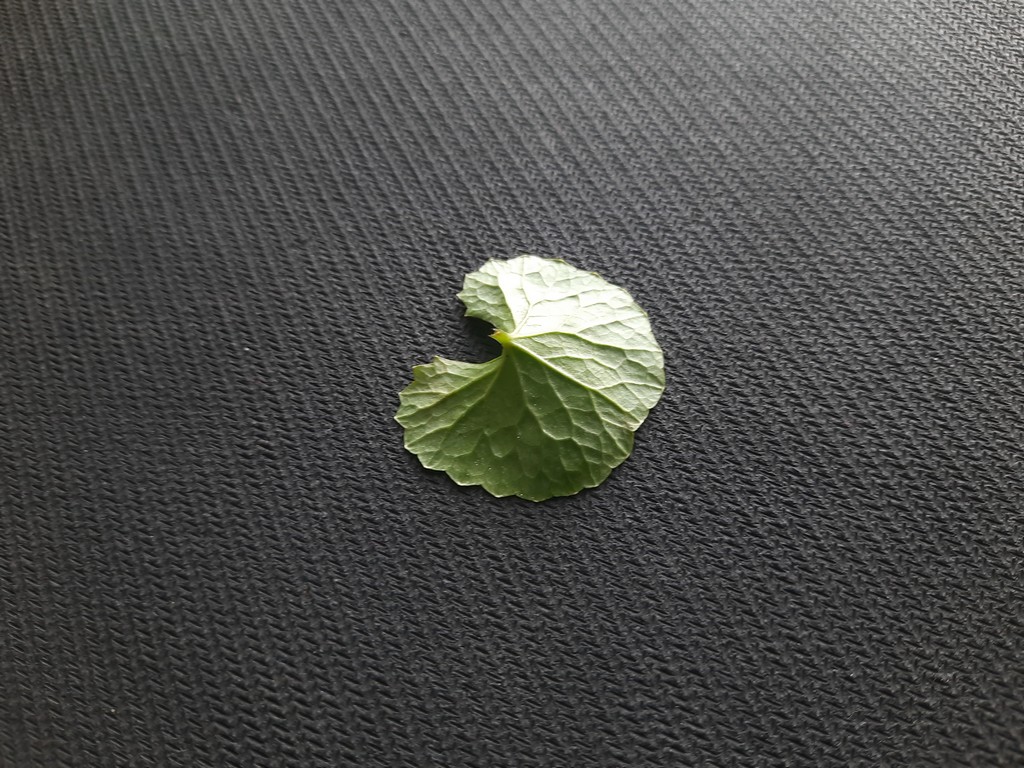
Label: Healthy